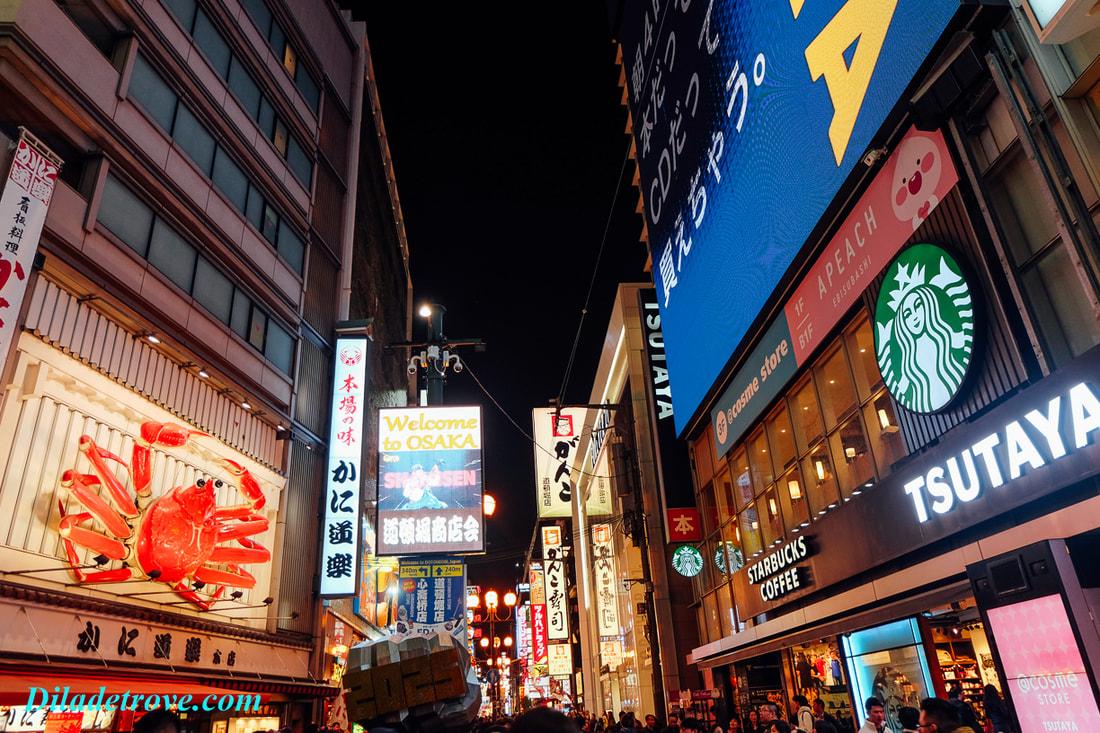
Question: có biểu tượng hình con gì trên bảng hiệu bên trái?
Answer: có biểu tượng con cua trên bảng hiệu bên trái